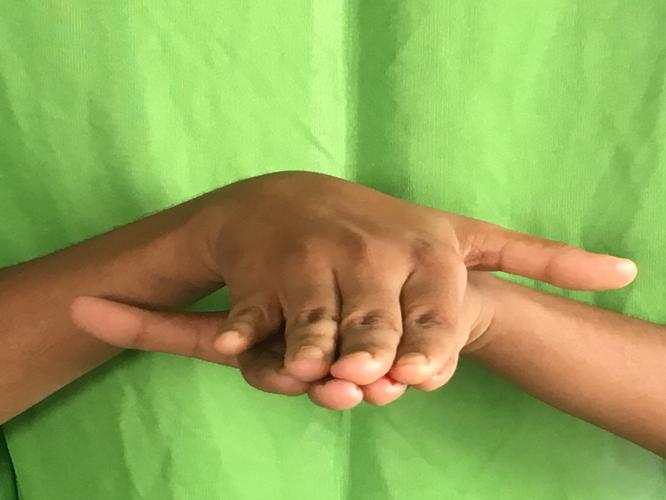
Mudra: Matsya
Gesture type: double_hand